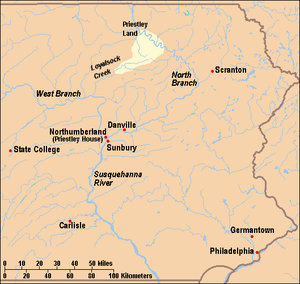
Carte montrant les lieux mentionnés dans l'article concernant la Joseph Priestley House de Northumberland en Pennsylvanie.
La Joseph Priestley House est la demeure américaine du théologien, prêtre dissident, philosophe naturel, pédagogue et théoricien de la politique du XVIIIᵉ siècle, le britannique Joseph Priestley. Il y vécut de 1798, jusqu'à sa mort en 1804. Située à Northumberland, dans une région rurale de Pennsylvanie, la maison, conçue par son épouse Mary Priestley, en style géorgien et avec quelques accents fédéralistes, est aujourd'hui un musée consacré à son célèbre propriétaire.